Dikke Eger-Bergman

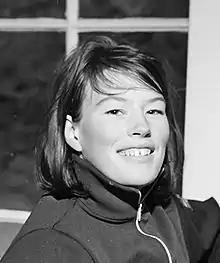
Dikke Eger-Bergman in 1966

Fredrikke "Dikke" Eger-Bergman (born 7 November 1943) is a retired Norwegian alpine skier.